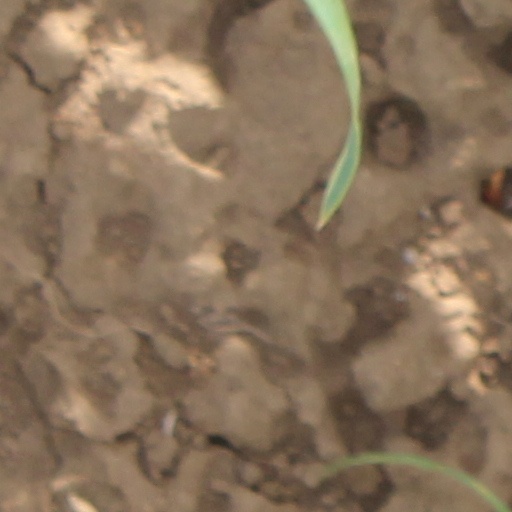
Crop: wheat